Dinanath Dalal

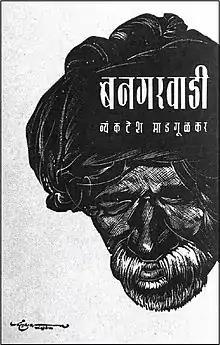
Book cover design for "Bangarwadi" by Dinanath Dalal

While designing book covers and illustrations, he used his skills in painting and drawing to express the meaning of the books. His paintings were varied, such as the sketches that seem to come alive with the flowing lines of the novel "Bangarwadi" or the black & white illustrations in the book "Raja Shivchtrapati" written by Babasaheb Purandare, which is a classic collection in itself. He also thought of book titles as an element of layout and a means of expression. Dalal’s front pages were among the first to showcase that book covers and illustrations are not just decorations, but that the content of the book is an innovation that enriches the image, gives personality to the book, and interacts with the reader. Commenting on Dalal's work, cartoonist and illustrater S. D. Phadnis said,"Dalal built a bridge over the divide between sensibility of an ordinary man and the art of painting."